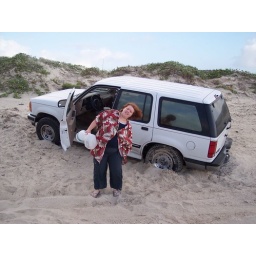
Stuck in the sand on the beach (Mustang Island State Park)